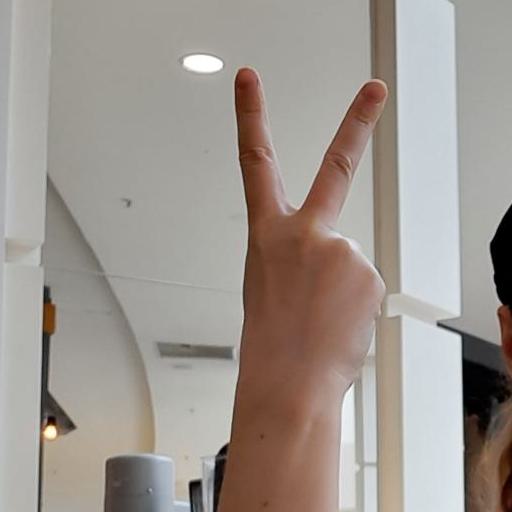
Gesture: peace_inverted